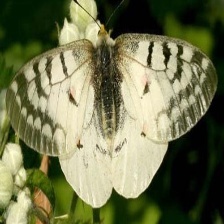
Species: CLODIUS PARNASSIAN